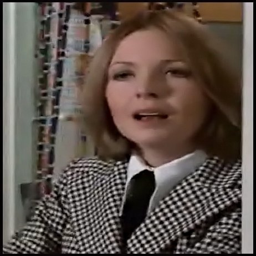
A woman with blonde hair and a checkerd jacket and a black tie on.
A woman with blond hair in a checkered jacket talking
A woman wearing a jacket and tie in a  room.
A woman wearing a black and white jacket has her mouth open mid-word.
The woman is wearing a jacket and a tie.